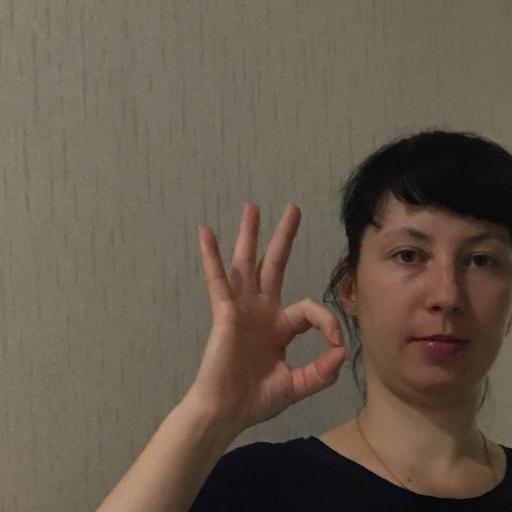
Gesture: ok